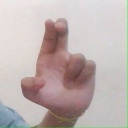
अक्षर: आ